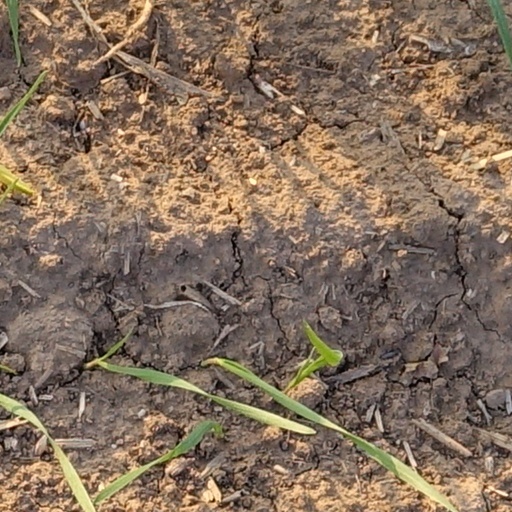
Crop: wheat